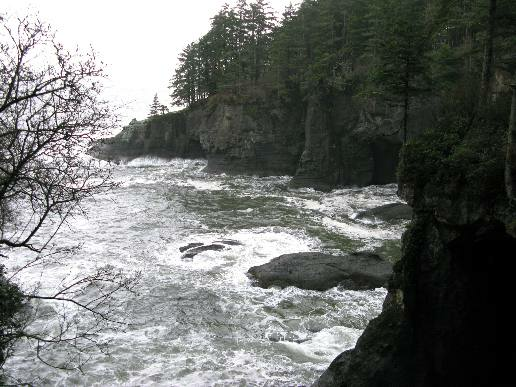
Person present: No